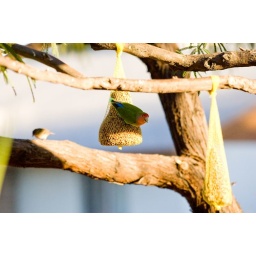
peachfaced Love bird in our tree